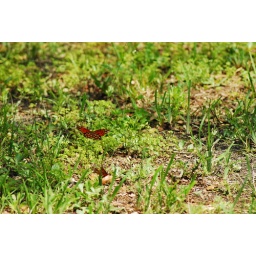
Caught these two butterflies flying around. One kept landing and the other kept hovering above